Sky position (RA, Dec in degrees): 121.962, 26.292
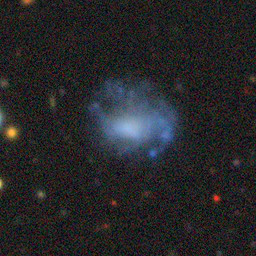
Galaxy morphology: Disturbed Galaxies